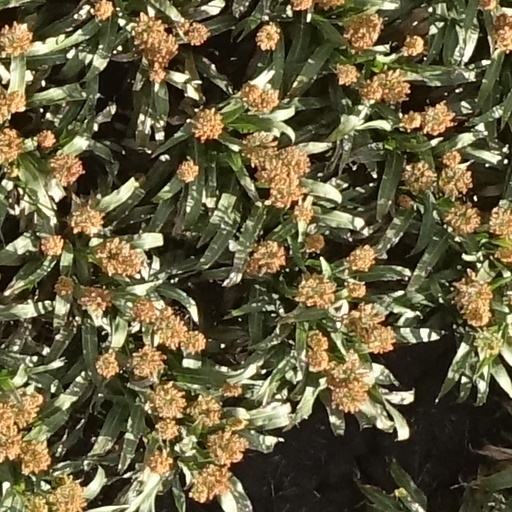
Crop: sorghum